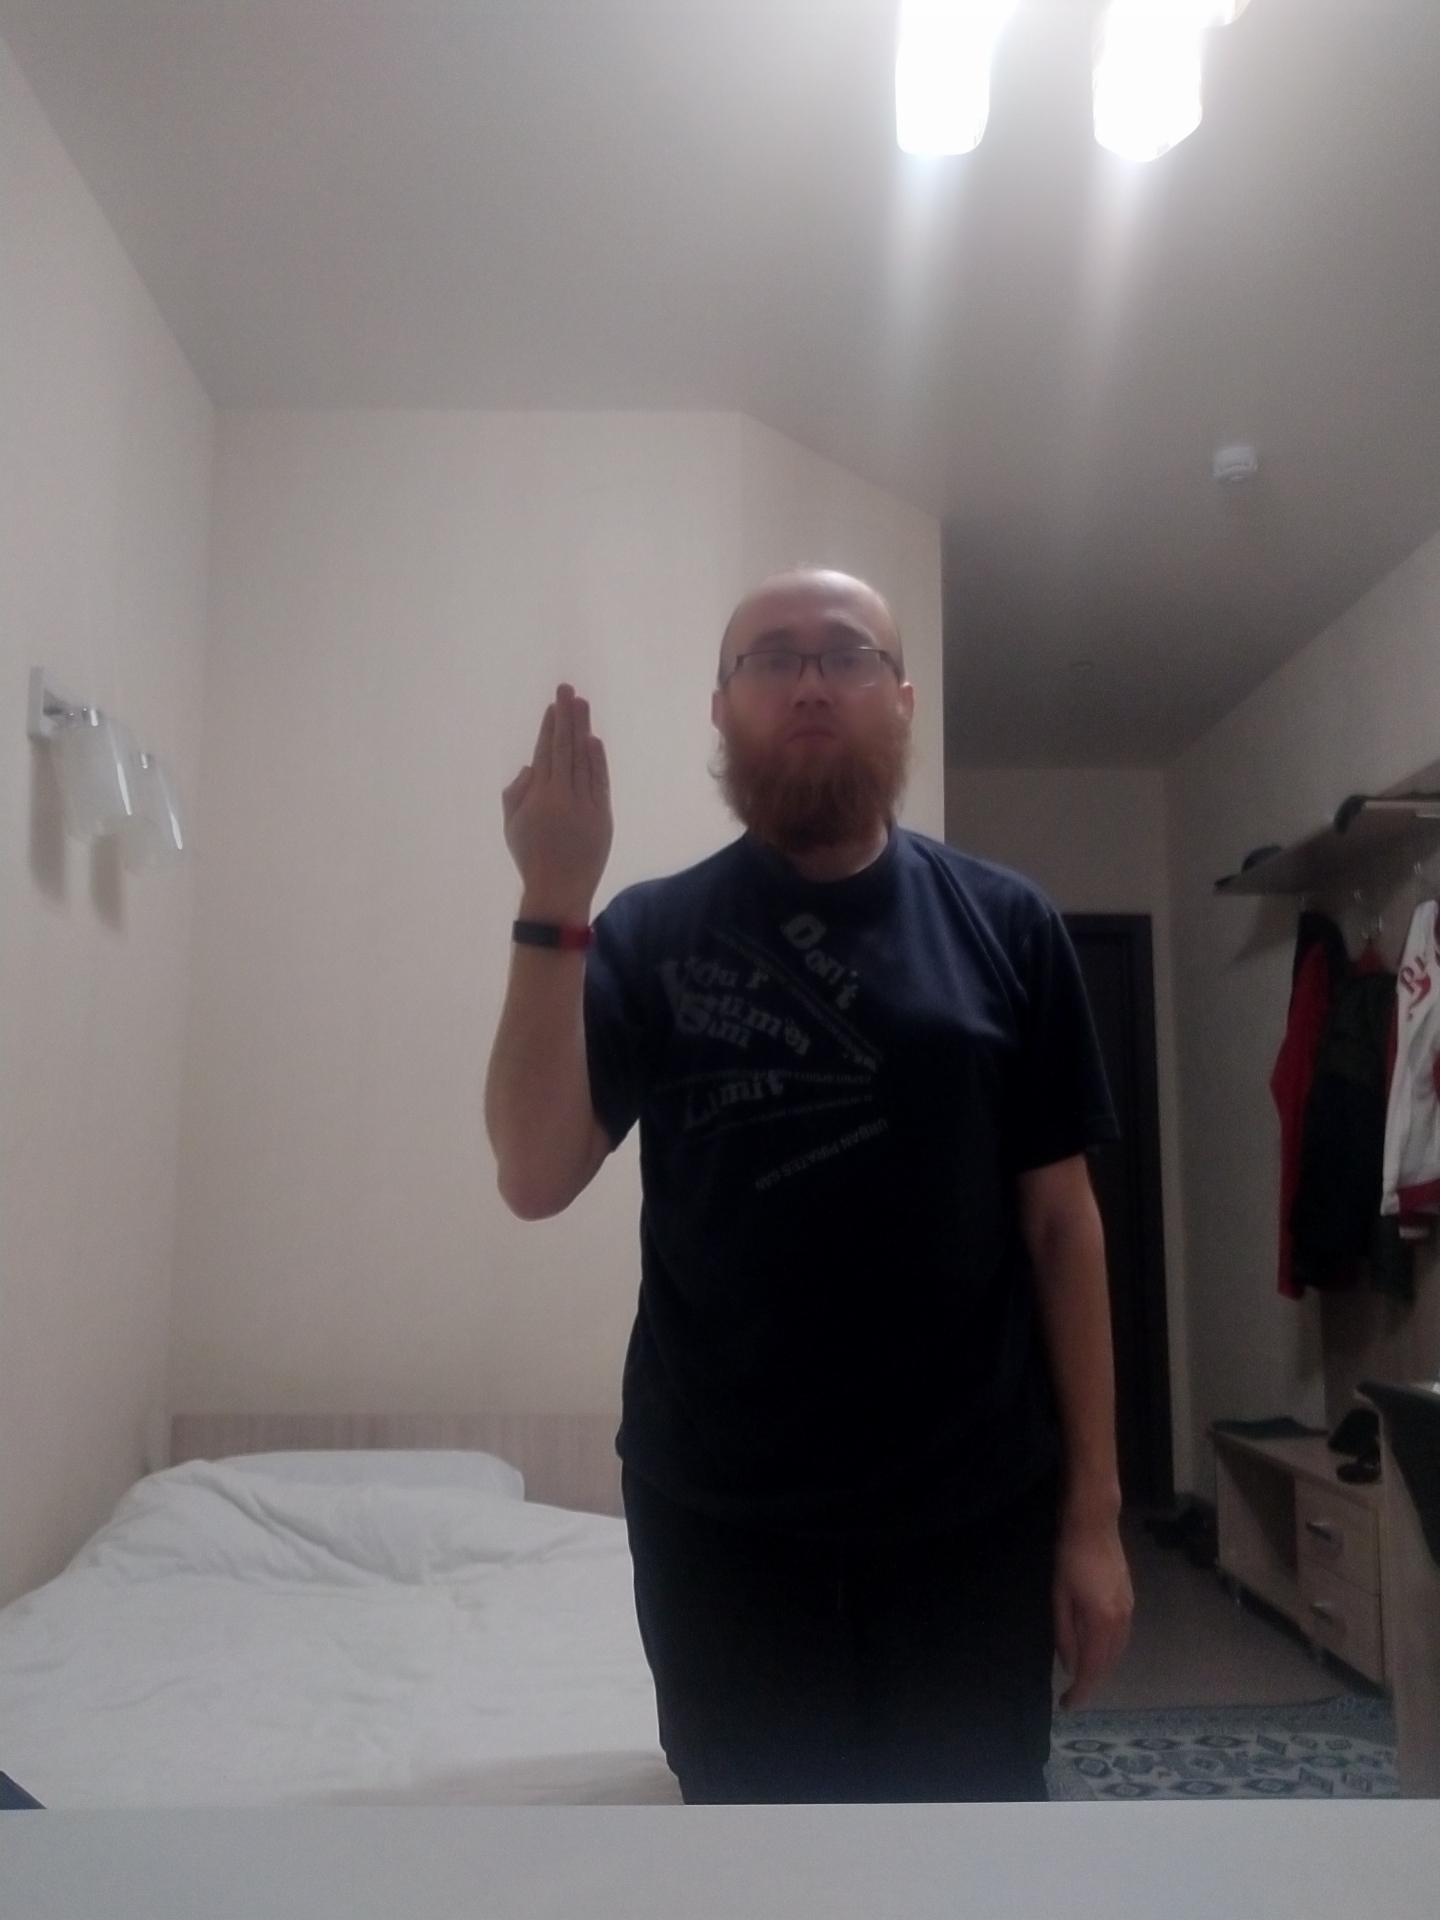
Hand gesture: stop_inverted